Chamu Krishna Shastry

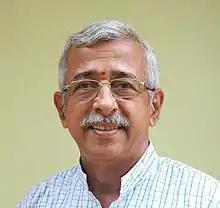

Chamu Krishna Shastry (born 23 January 1956) is an Indian Educationist who has been working for the revival of the Sanskrit language. He is the trustee and Secretary of . He is also the co-founder of Samskrita Bharati. Now he is spearheading a movement to teach "Sanskrit Through Sanskrit" On 25 January 2017, Government of India announced "Padma Shri" award in the category "Literature and education" for his contribution towards the promotion of Sanskrit.